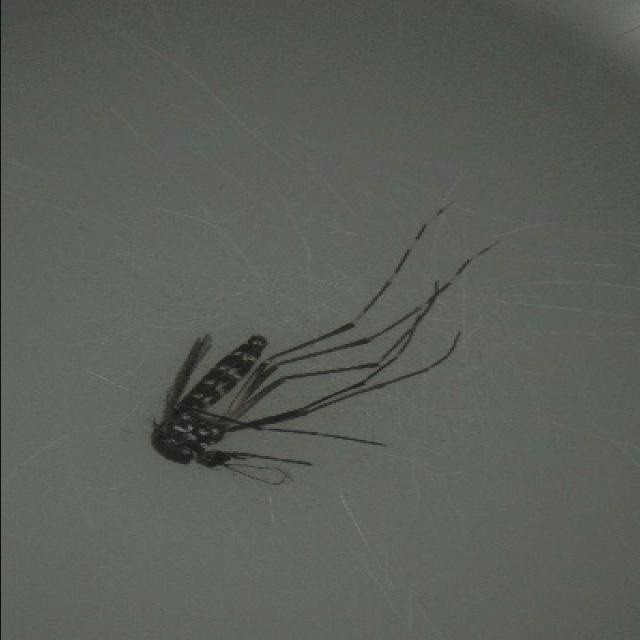
Species: aedes_albopictus